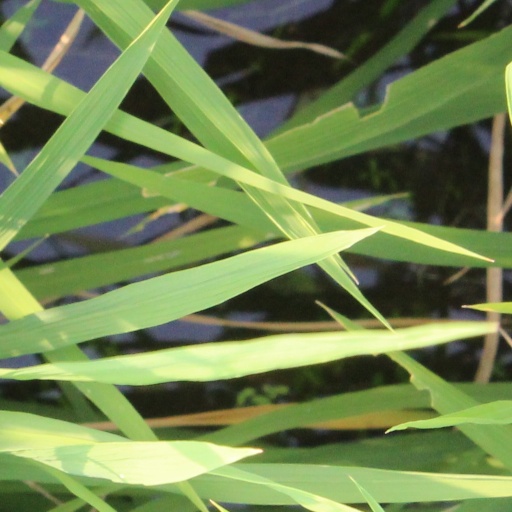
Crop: rice